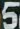
Number: 5